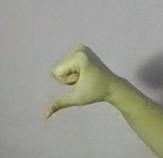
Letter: waw